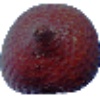
Label: Salak 1